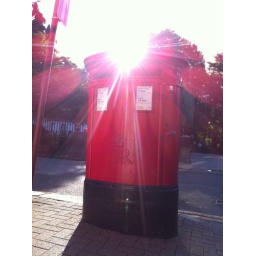
Large red post box on a sunny morning in Islington.